Tupua Tamasese Lealofi III

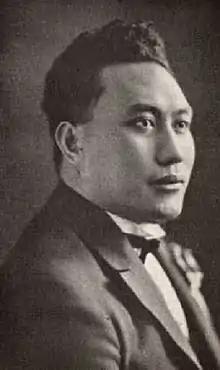
Tupua Tamasese Lealofi III

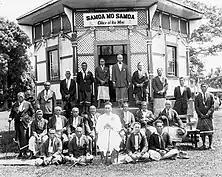
Tupua Tamasese Lealofi III in front of the octagonal Mau office in Vaimoso village, near Apia, 1929. (Photograph by Alfred James Tattersall)

Tupua Tamasese Lealofi-o-ā'ana III (4 May 1901 – 29 December 1929) was a paramount chief of Samoa, holder of the Tupua Tamasese dynastic title and became the leader of the country's pro-independence Mau movement from early 1928 until his assassination by New Zealand police in 1929. Inspired by his Christian beliefs, traditional customs and culture of Samoa, Lealofi III became one of the first leaders of the 20th century to employ nonviolent resistance against colonial rule which laid the foundations for Samoa's successful campaign for independence, which it attained in 1962.